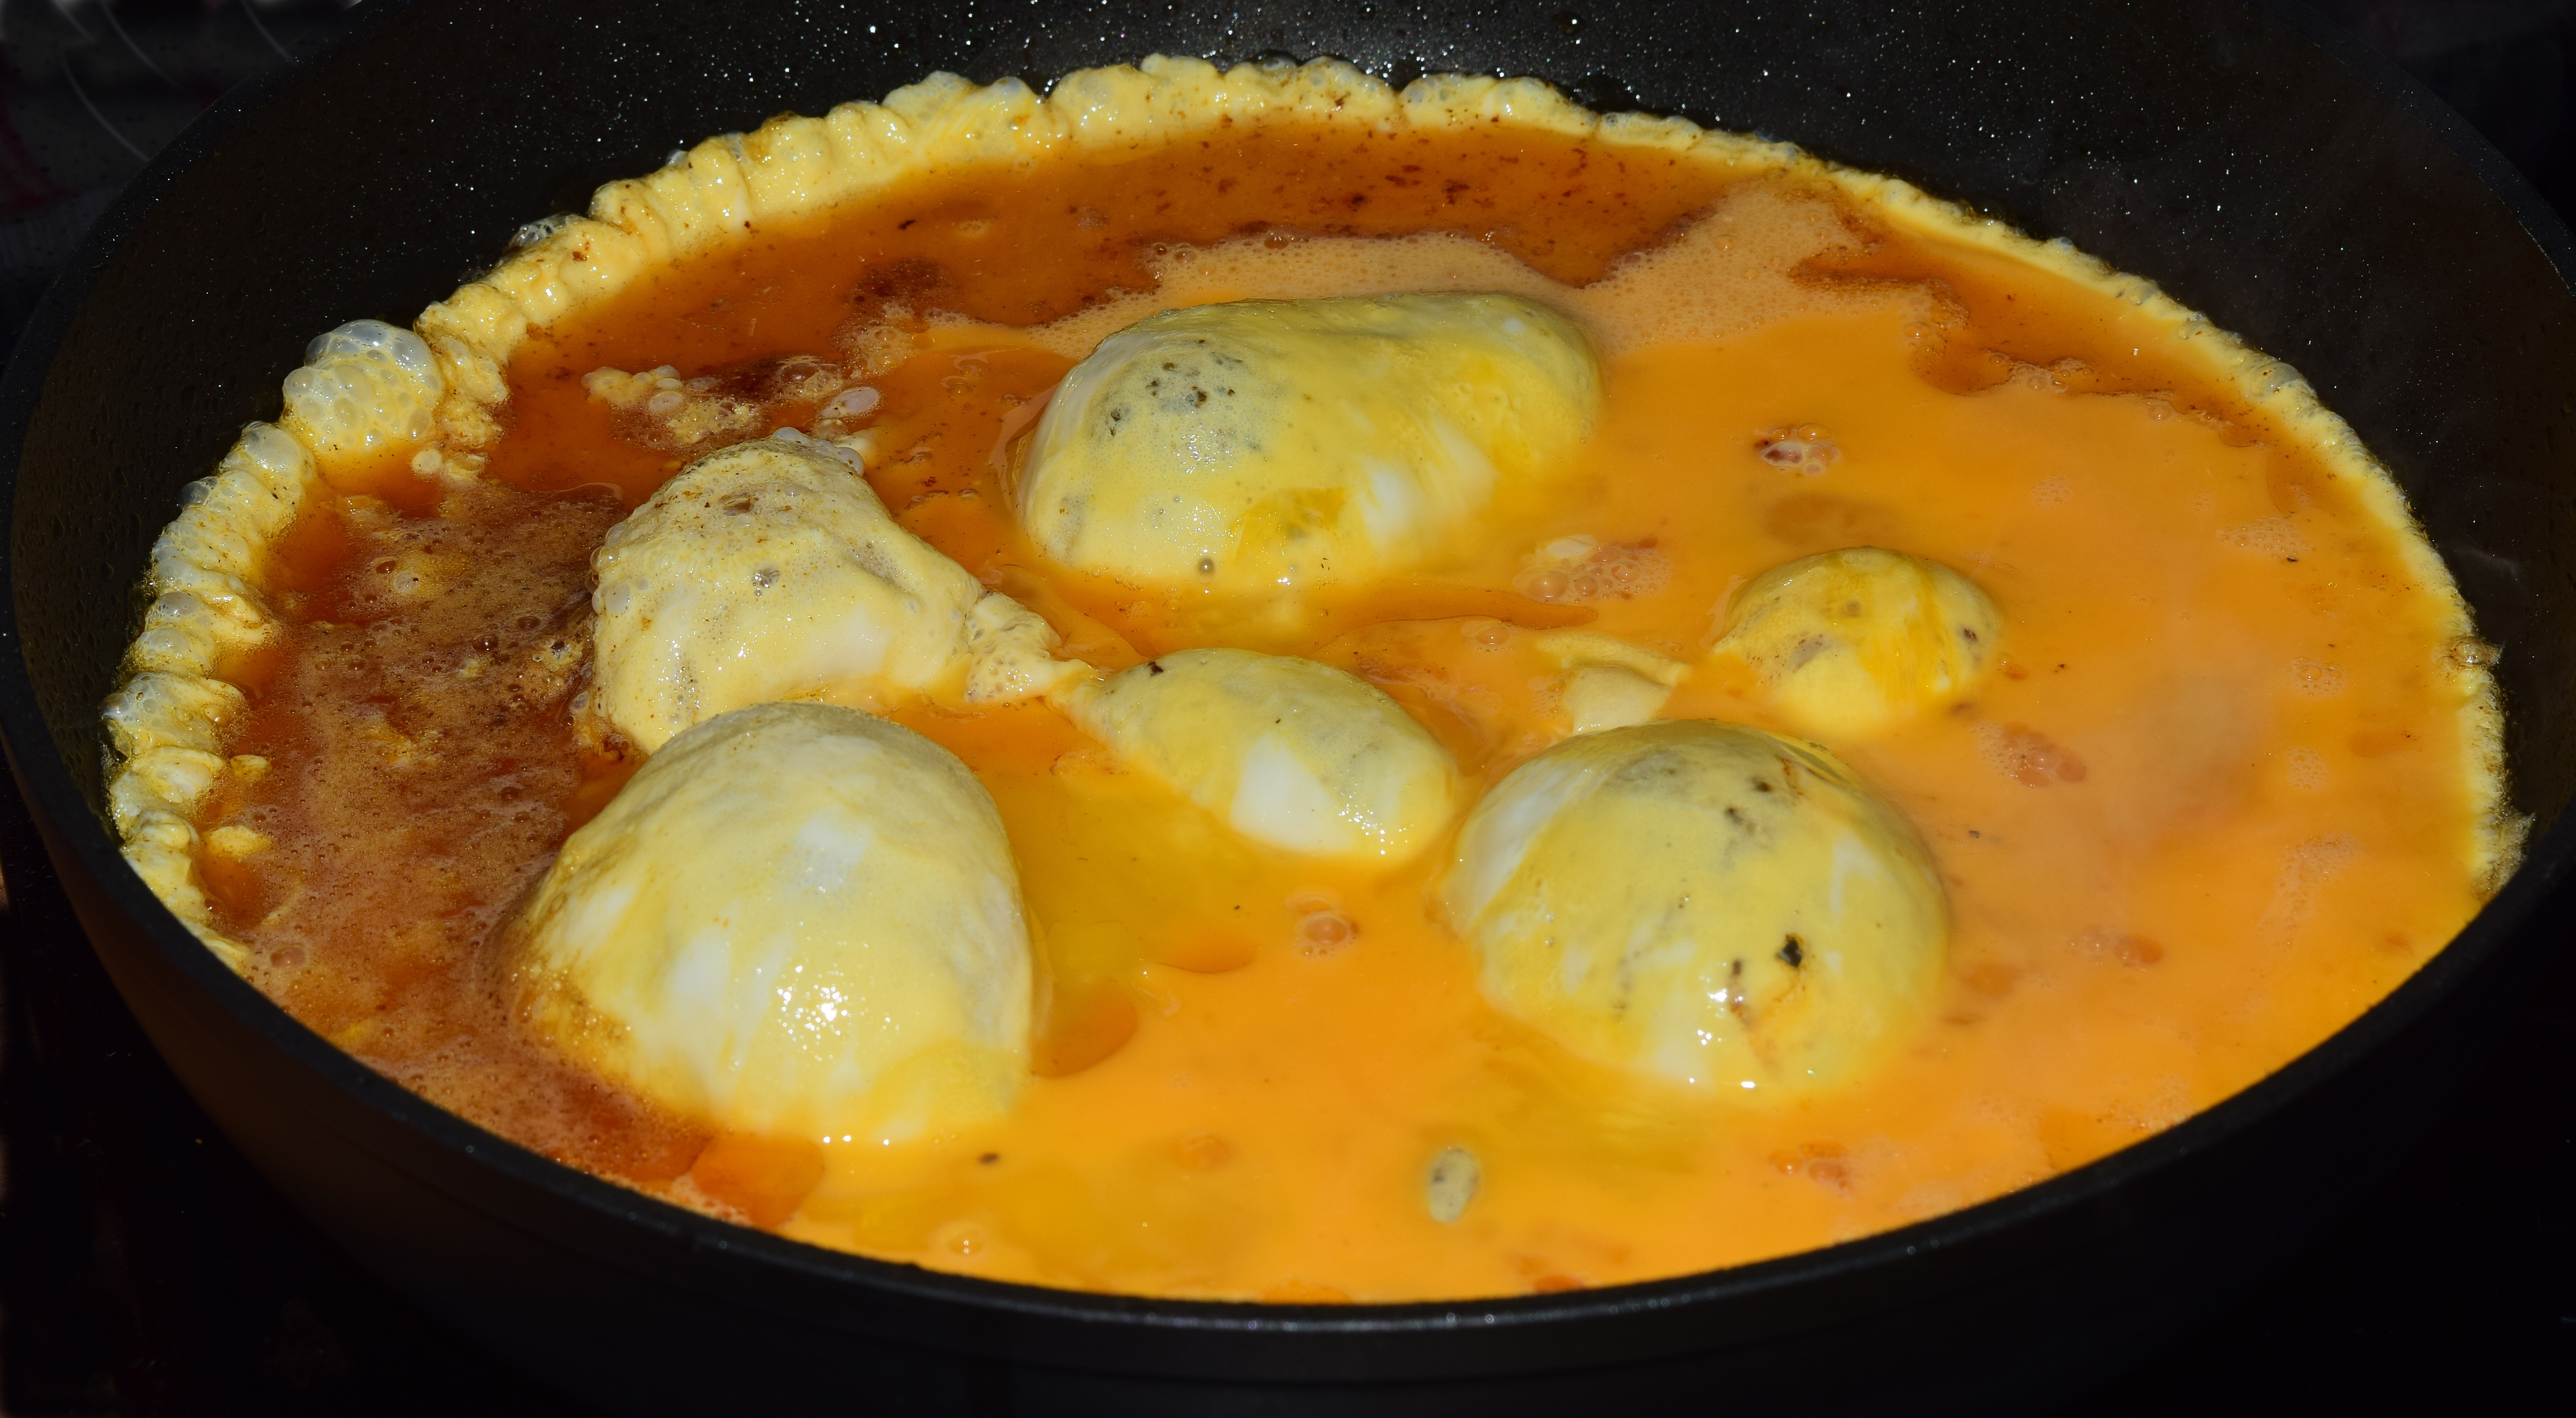
dish, meal, food, produce, vegetable, breakfast, healthy, eat, cuisine, delicious, soup, egg, stew, nutrition, calabaza, fry, curry, scrambled eggs